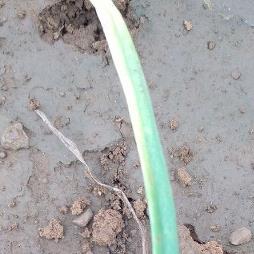
Crop: Onion
Condition: fusarium-d